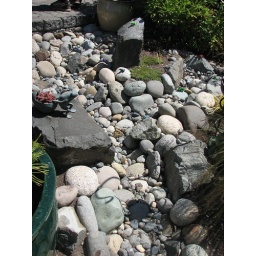
Dry river bed (idea for my rock garden under the Japanese maple).